Culture of the Tlingit

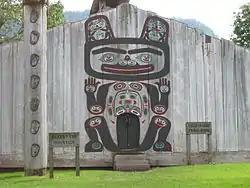
Chief Shakes Tribal House, a traditionally constructed Tlingit house in Wrangell, Alaska

The culture of the Tlingit, an Indigenous people from Alaska, British Columbia, and the Yukon, is multifaceted, a characteristic of Northwest Coast peoples with access to easily exploited rich resources. In Tlingit culture a heavy emphasis is placed upon family and kinship, and on a rich tradition of oratory. Wealth and economic power are important indicators of status, but so is generosity and proper behavior, all signs of "good breeding" and ties to aristocracy. Art and spirituality are incorporated in nearly all areas of Tlingit culture, with even everyday objects such as spoons and storage boxes decorated and imbued with spiritual power and historical associations.